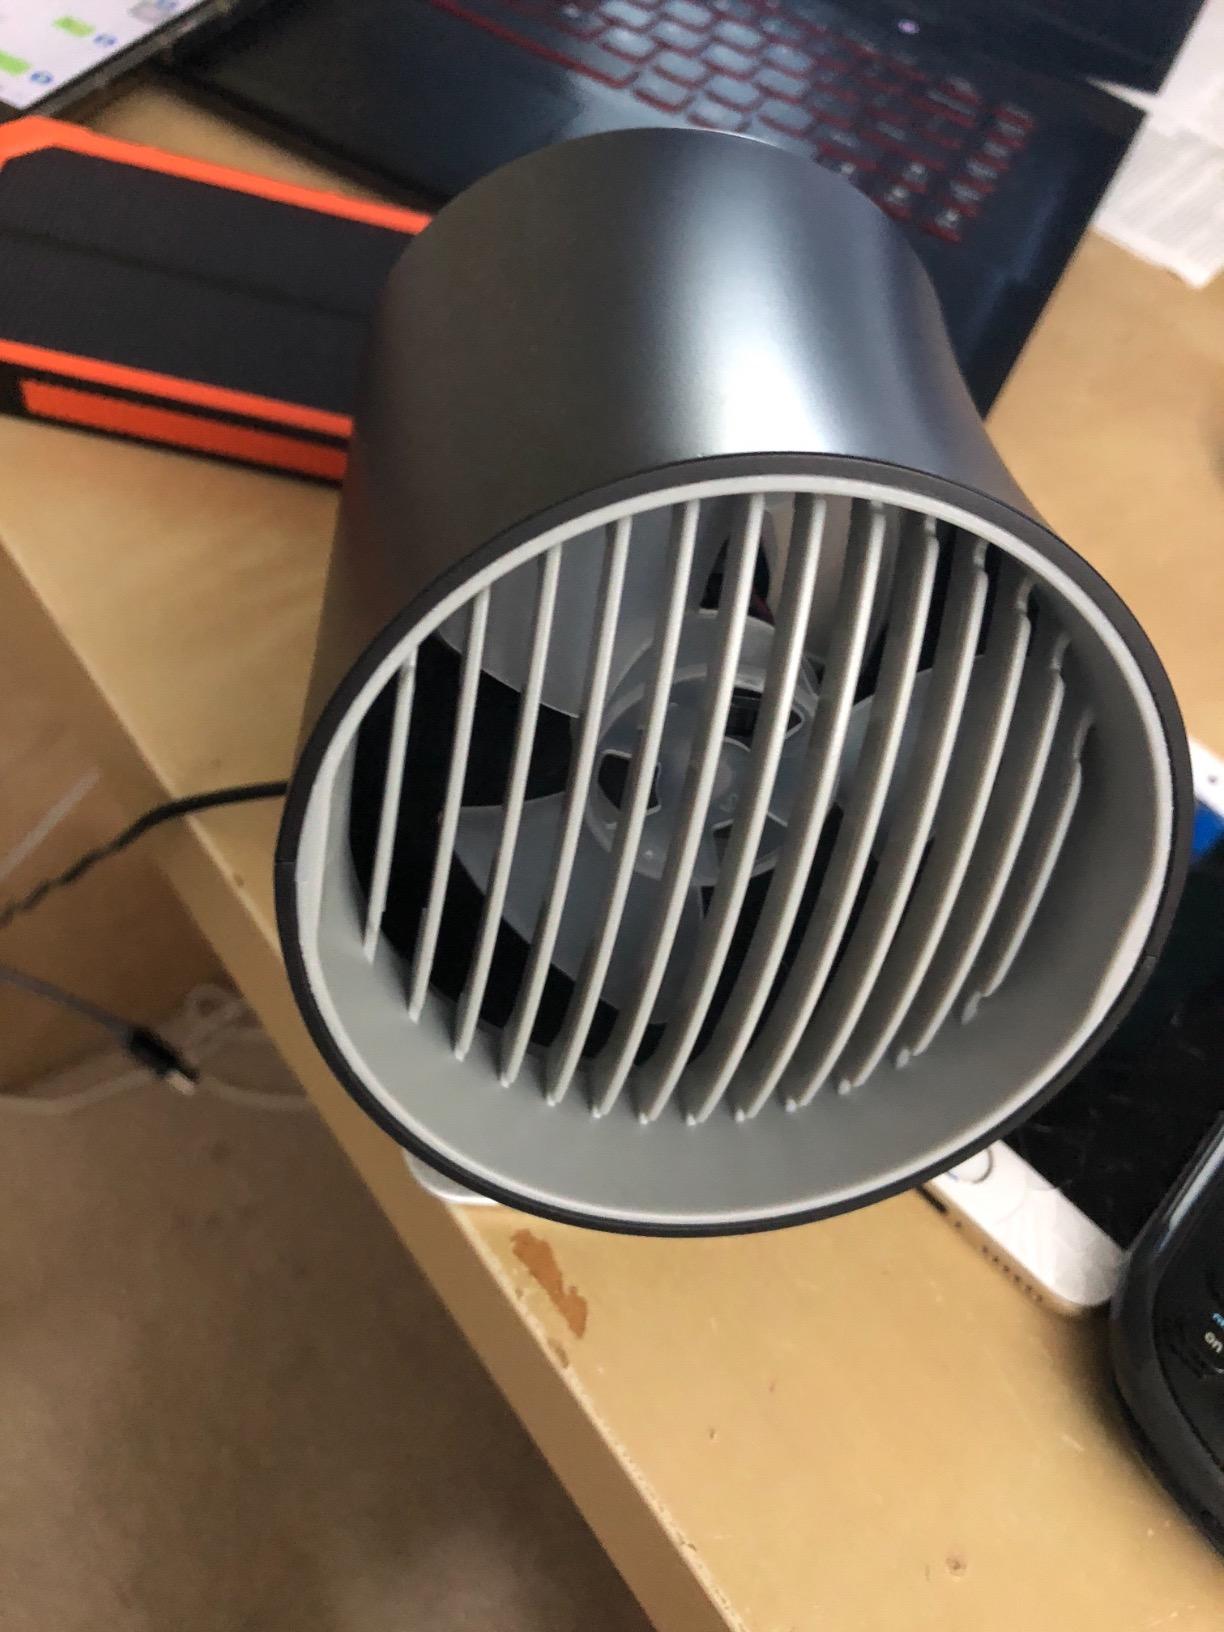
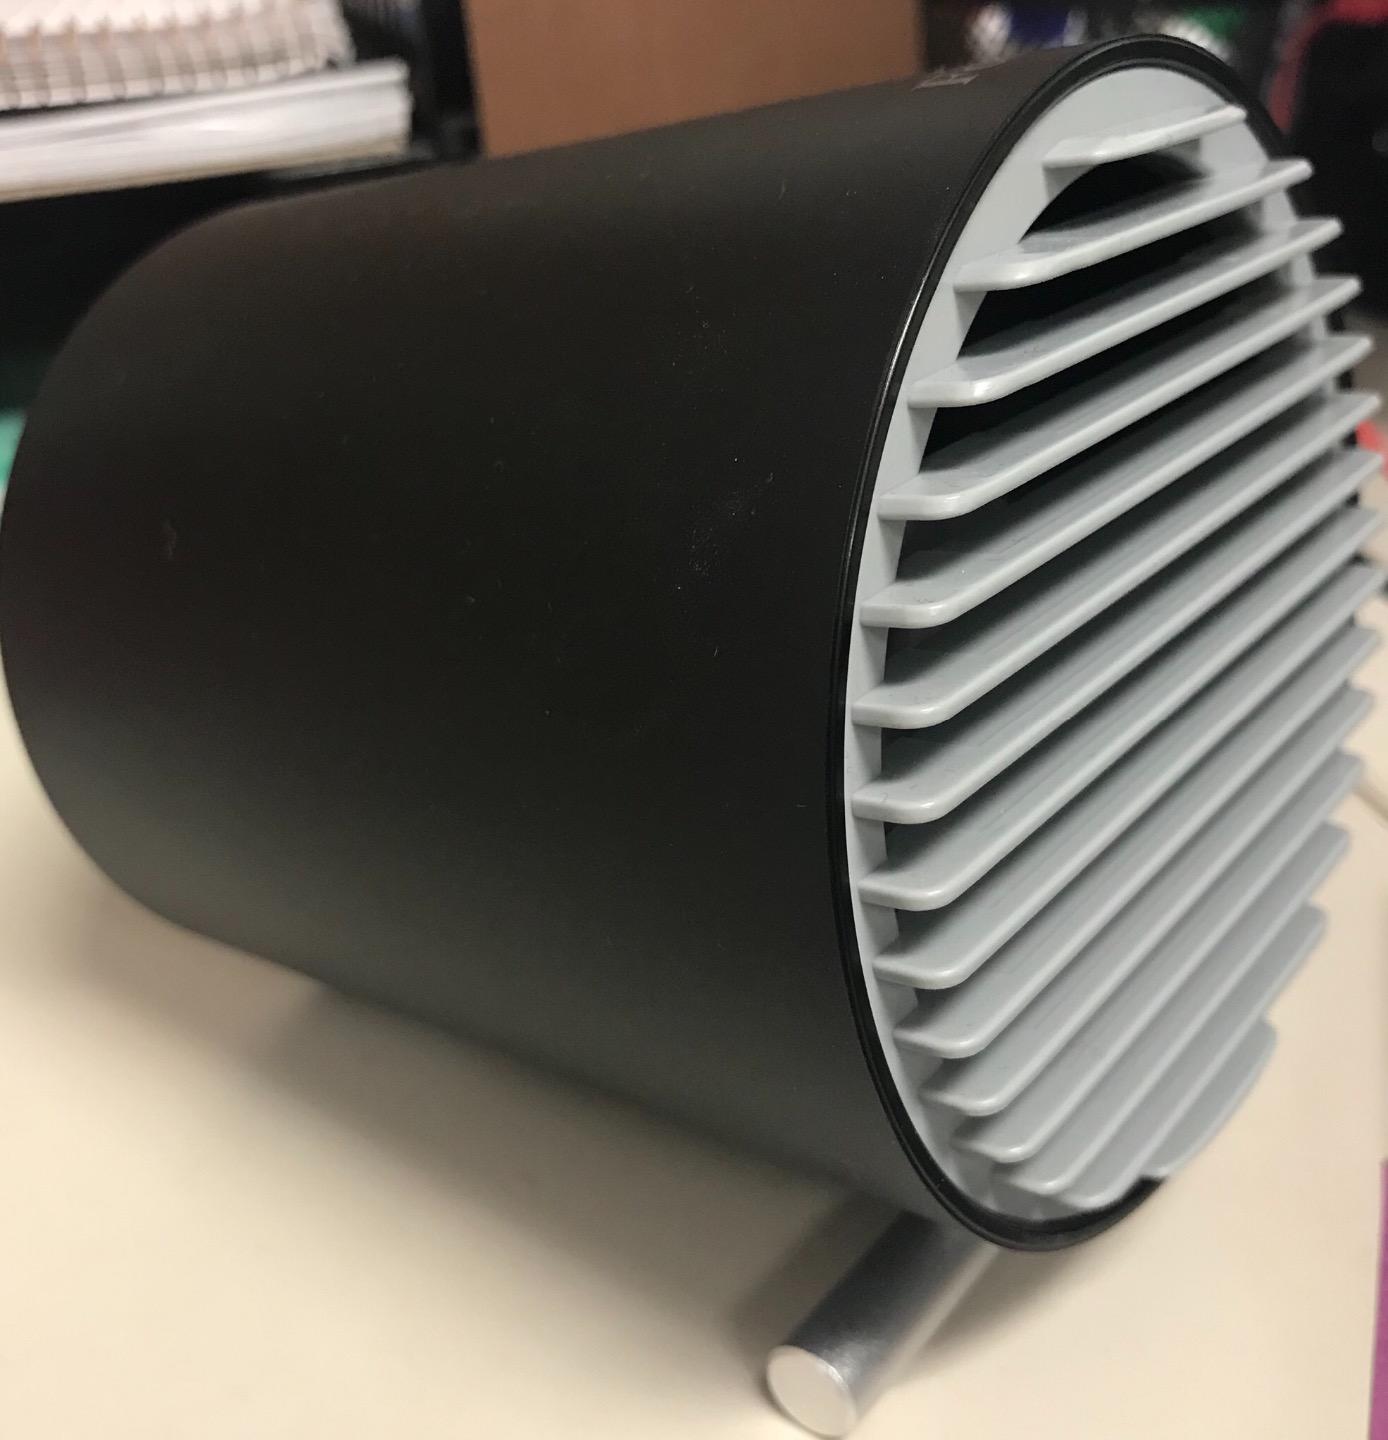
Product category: fan
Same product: no